Dwayne Perkins

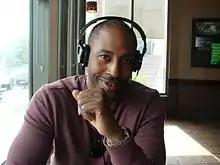
Dwayne Perkins in 2016

Dwayne Perkins (born March 21, 1971) is an American stand-up comedian from Brooklyn, New York, currently residing in Los Angeles. He has made appearances on "Conan", Comedy Central, and as a regular correspondent on "The Jay Leno Show". In August 2012, he was selected by "Rolling Stone" magazine as one of their "Five Comics to Watch". In October 2015, he was the artist-in-residence at the Rotterdam International Comedy Festival.